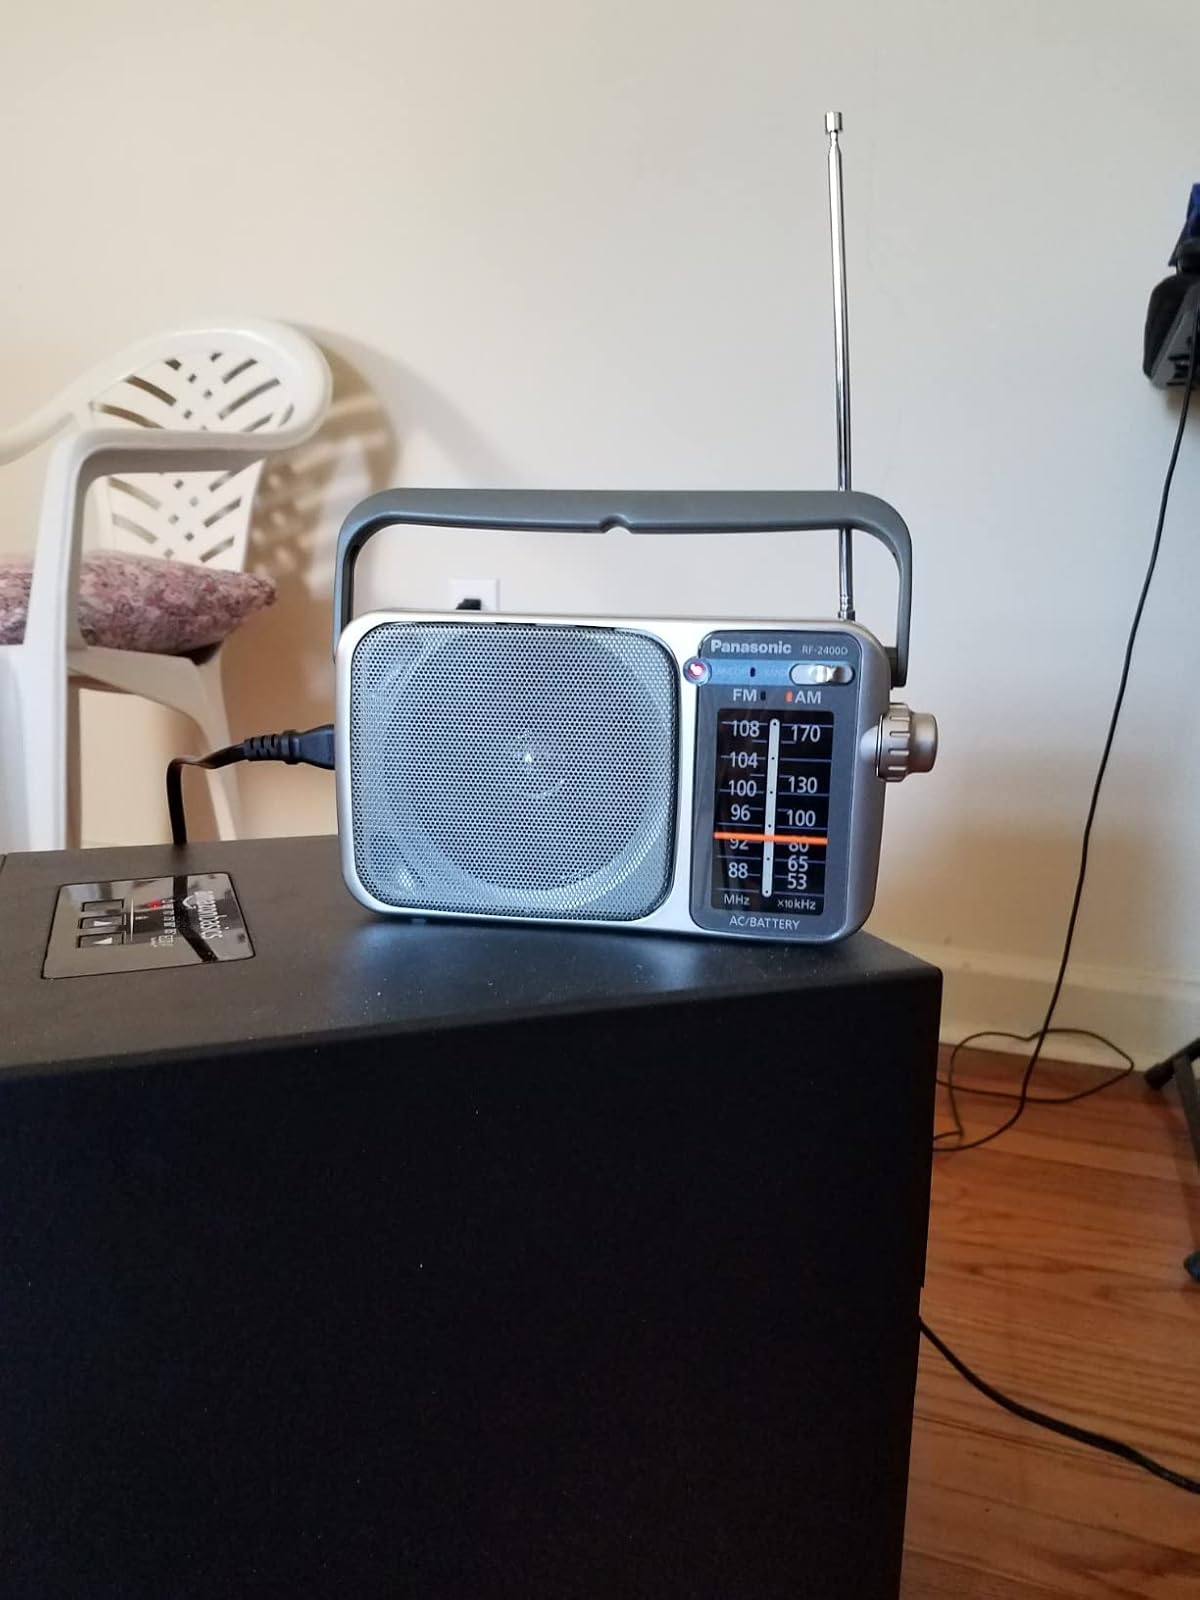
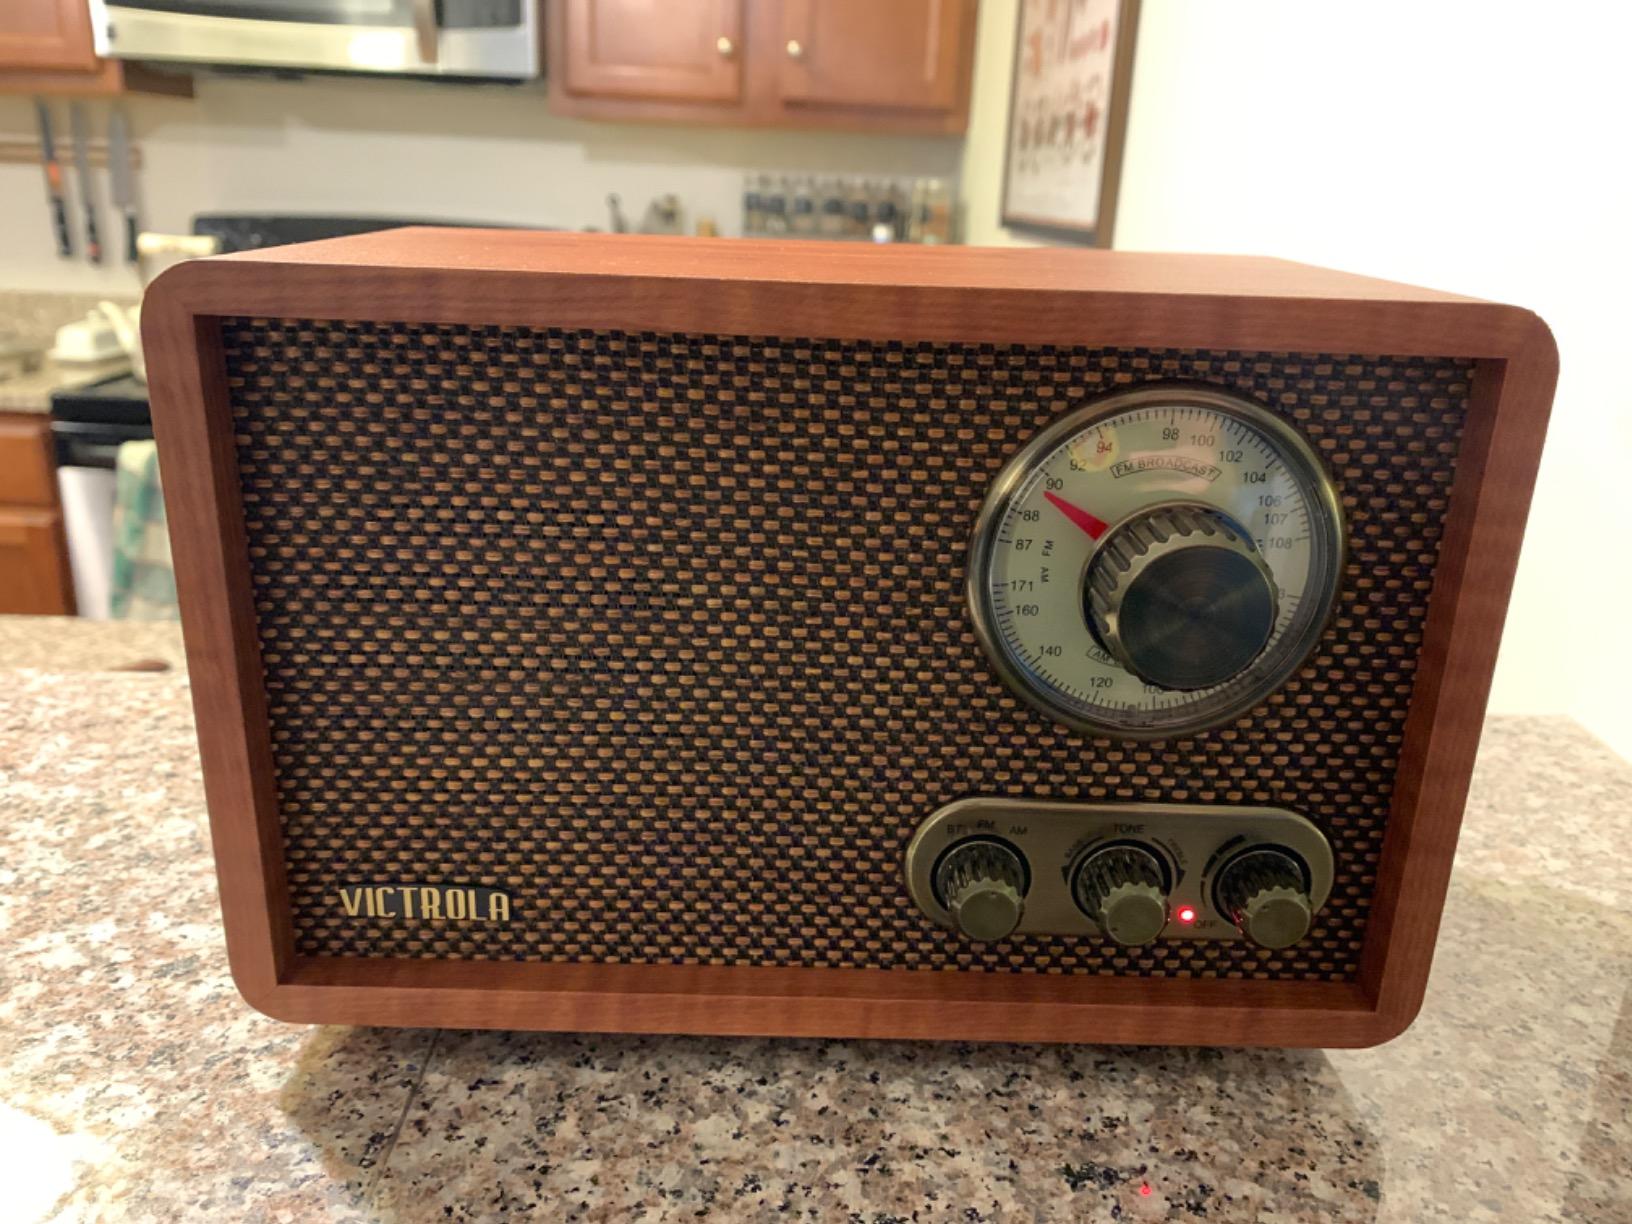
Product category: radio
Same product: no